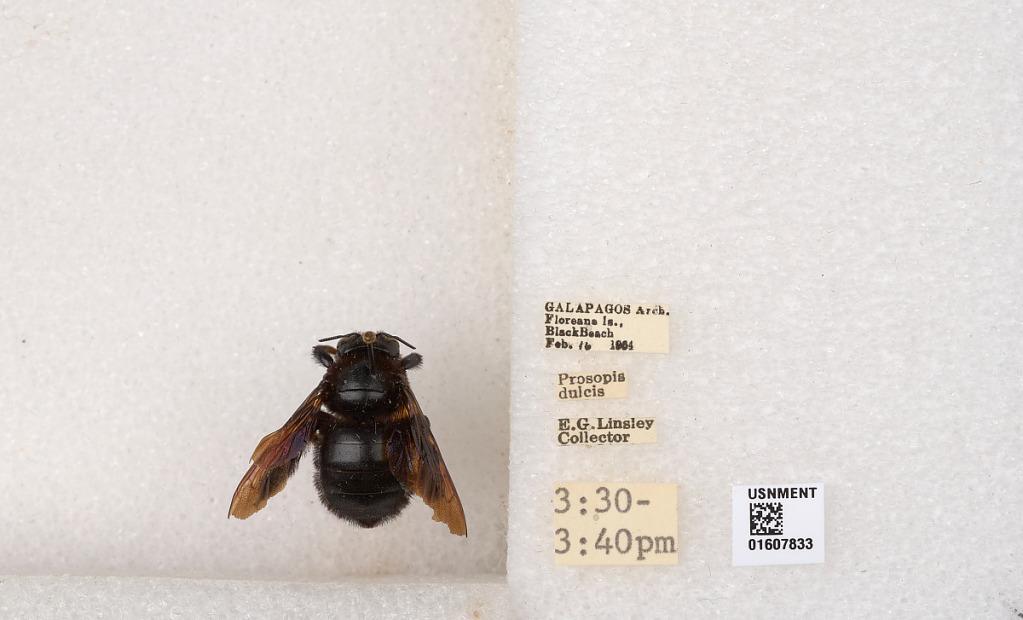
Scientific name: Xylocopa (Neoxylocopa) darwini Cockerell
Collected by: E. Linsley
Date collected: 1964-2-16
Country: Ecuador
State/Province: Galapagos
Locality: Floreana Is., Black Beach
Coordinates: -1.27619, -90.4875